Sega Genesis

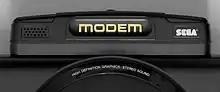
The Mega Modem peripheral, which allowed access to the Sega Meganet service

Both EA and Sega released multitaps to allow more than two players to play at once. Initially, EA's version, the 4 Way Play, and Sega's adapter, the Team Player, only supported each publisher's games. In response to complaints, Sega said a new Team Player, which would work with all Genesis multitap games, would be released. Later games were created to work on both the 4 Way Play and Team Player. Codemasters also developed the J-Cart system, providing two extra ports on the cartridge itself, although the technology came late in the console's life and is only featured on a few games. Sega planned to release a steering wheel peripheral in 1994, and the Genesis version of "Virtua Racing" was advertised as "steering wheel compatible", but the peripheral was cancelled.